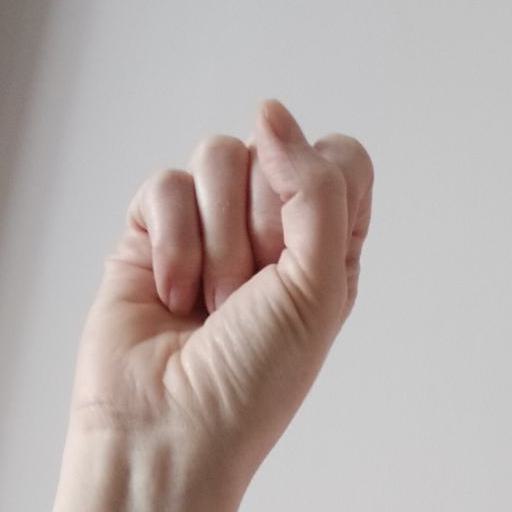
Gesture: fist